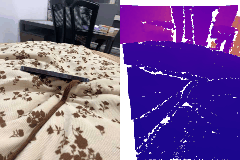
Label: cellphone